Linear chain compound

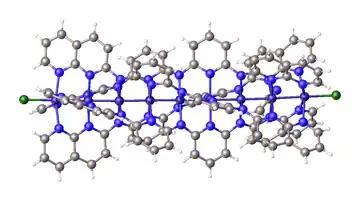
An EMAC.

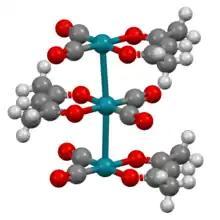
Portion of the lattice of Dicarbonyl(acetylacetonato)rhodium(I) showing the "stacking" of the individual planar units through interactions.

One group of platinum chains is based on alternating cations and anions of (R = "i"Pr) and . These may be able to be used as vapochromic sensor materials, or materials which change color when exposed to different vapors.